Law enforcement in Turkey

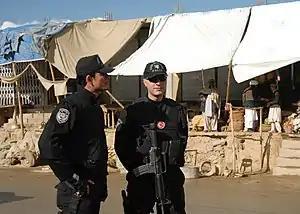
Turkish special forces police in Afghanistan. (2008)

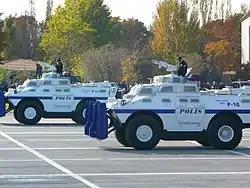
TOMA (vehicle) is used by Turkish Police

The General Directorate of Security (Turkish: "Emniyet Genel Müdürlüğü") are the civilian police force and a service branch of the Turkish Ministry of Interior responsible for law enforcement in Turkey. The police force is responsible for law enforcement in cities and some exceptional locations, such as airports or border checkpoints, which are responsible for passport control and they protect with the help of the customs office. Traffic Police ensure the safety of transportation and also work with registration of vehicles. Police also provides VIP security for president and other government officials. The Turkish Police also play a big part in important intelligence and counter-terrorist operations.